2/6th Cavalry Commando Regiment (Australia)

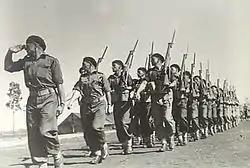
A parade on the Atherton Tablelands, Queensland, 11 September 1944. B Troop salutes during the march past.

Upon arrival in the Northern Territory, the regiment was sent to the Adelaide River, as part of "Northern Territory Force" where it was stationed in anticipation of a possible Japanese advance on mainland Australia. During this time, the regiment undertook further training. They also manned defensive positions and undertook long-range patrols from the Daly River to its confluence with Anson Bay, and undertook search and rescue operations for downed pilots. The regiment was re-designated the "2/6th Australian Cavalry Regiment" in early 1943, at which point the regiment's link to the 6th Division was broken. In July 1943, the regiment was relieved of its duties in the Northern Territory by the 8th Cavalry Regiment, and after being transported to Adelaide, a month of inter-state leave was granted.